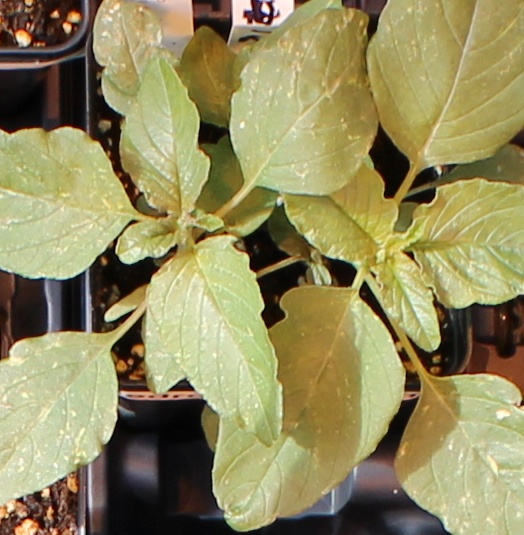
Label: Redroot Pigweed